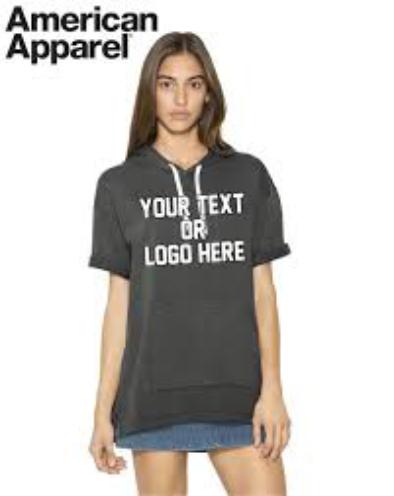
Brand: American Apparel
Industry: Clothes